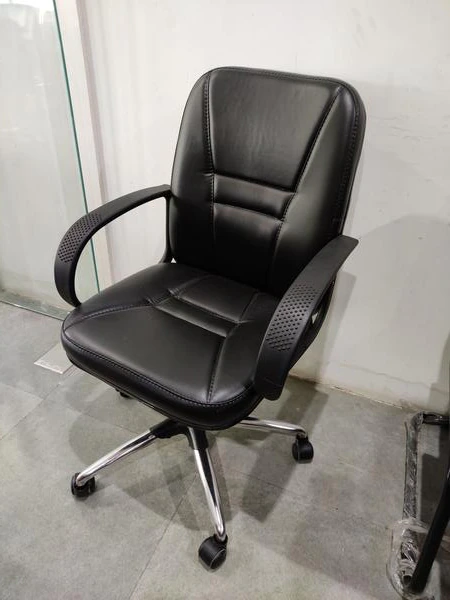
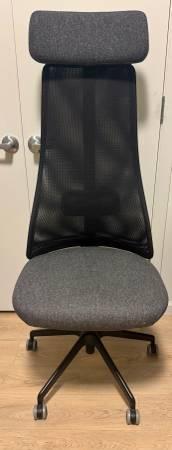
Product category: items_chair
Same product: no